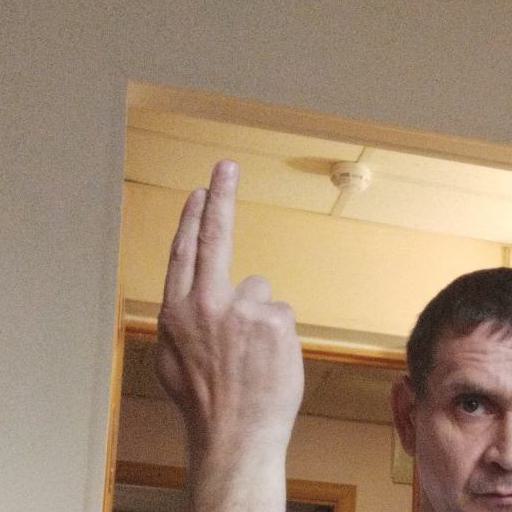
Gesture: two_up_inverted